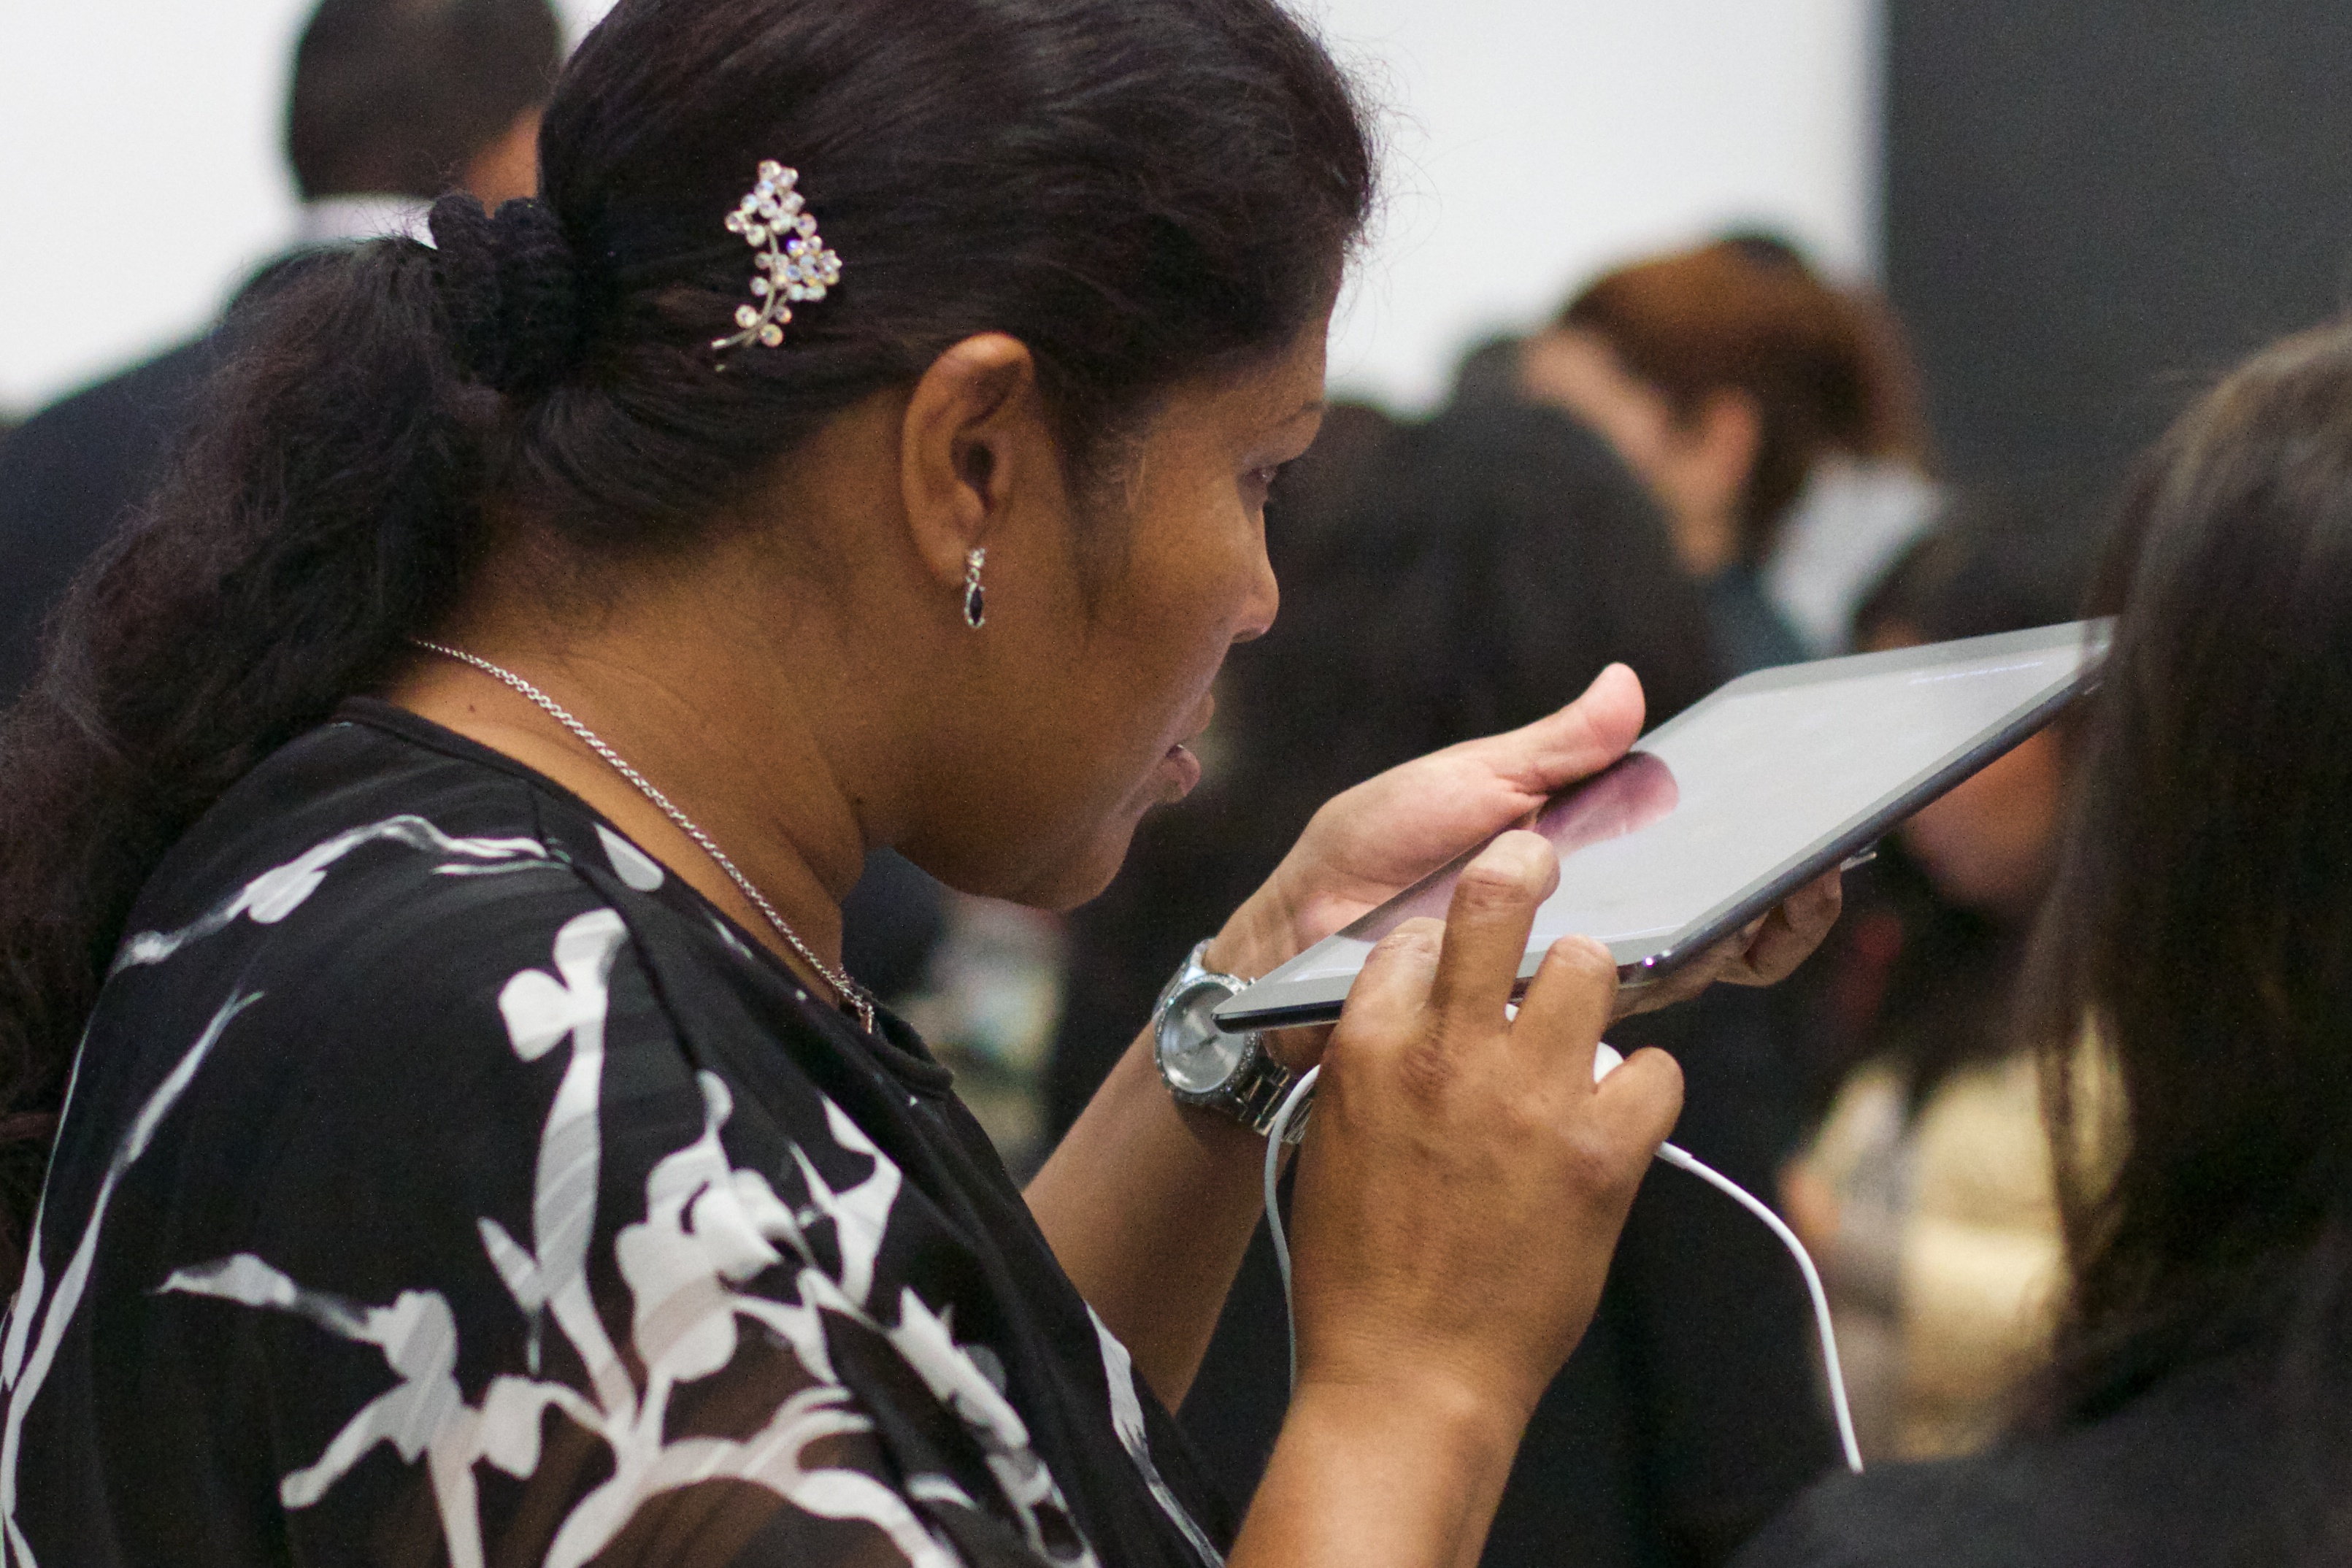
person, udgagora, interaction